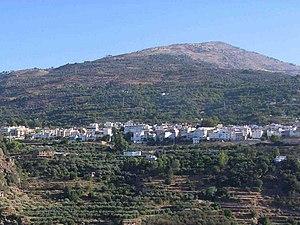
Lanjarón est une commune de la communauté autonome d'Andalousie, dans la province de Grenade, en Espagne.
Les Alpujarras sont une région montagneuse du sud de l'Espagne, partagée entre les provinces andalouses de Grenade et d'Almería. Elles se situent sur les flancs sud de la Sierra Nevada.